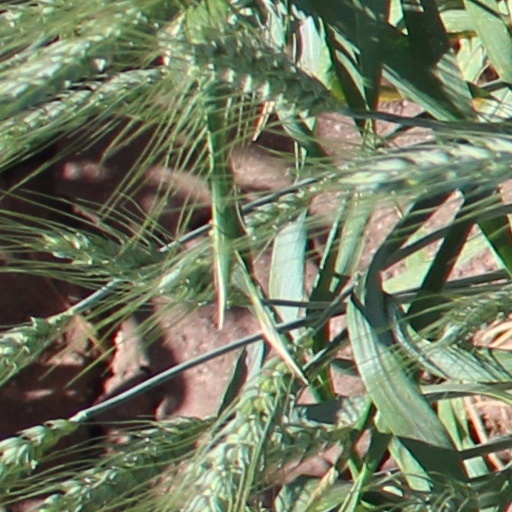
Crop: wheat